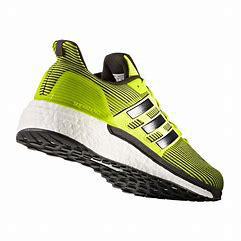
Brand: Adidas
Model: Supernova Lauf